Meijō Line

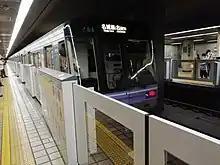
A 2000 series train in August 2020

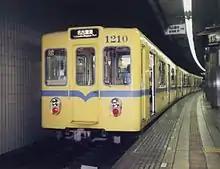
A 1200 series train in September 1999

The first section of Line 2, between Sakae-machi (now named Sakae) and Shiyakusho (now named Nagoyajo), opened in 1965. The line was named the Meijō Line in 1969, and the extension was completed in 1971. Line 4 opened its first section between Aratama-bashi and Kanayama in 1974. The extension project was completed in 2004, making a loop line together with Line 2.